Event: Nepal Earthquake
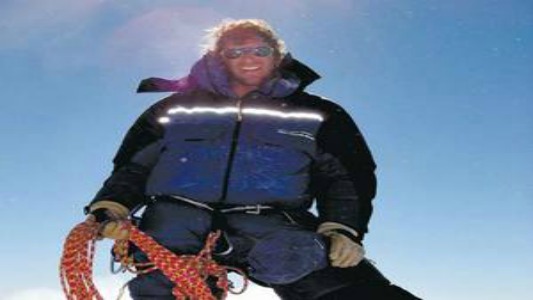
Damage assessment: no_damage